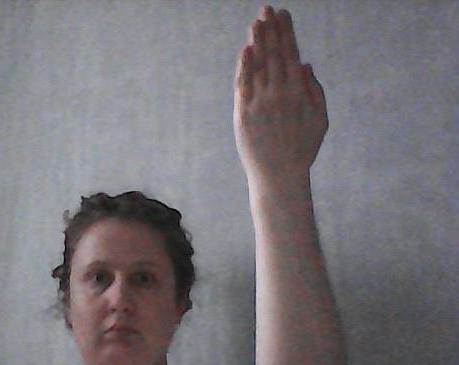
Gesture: stop_inverted